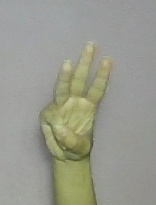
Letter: thaa